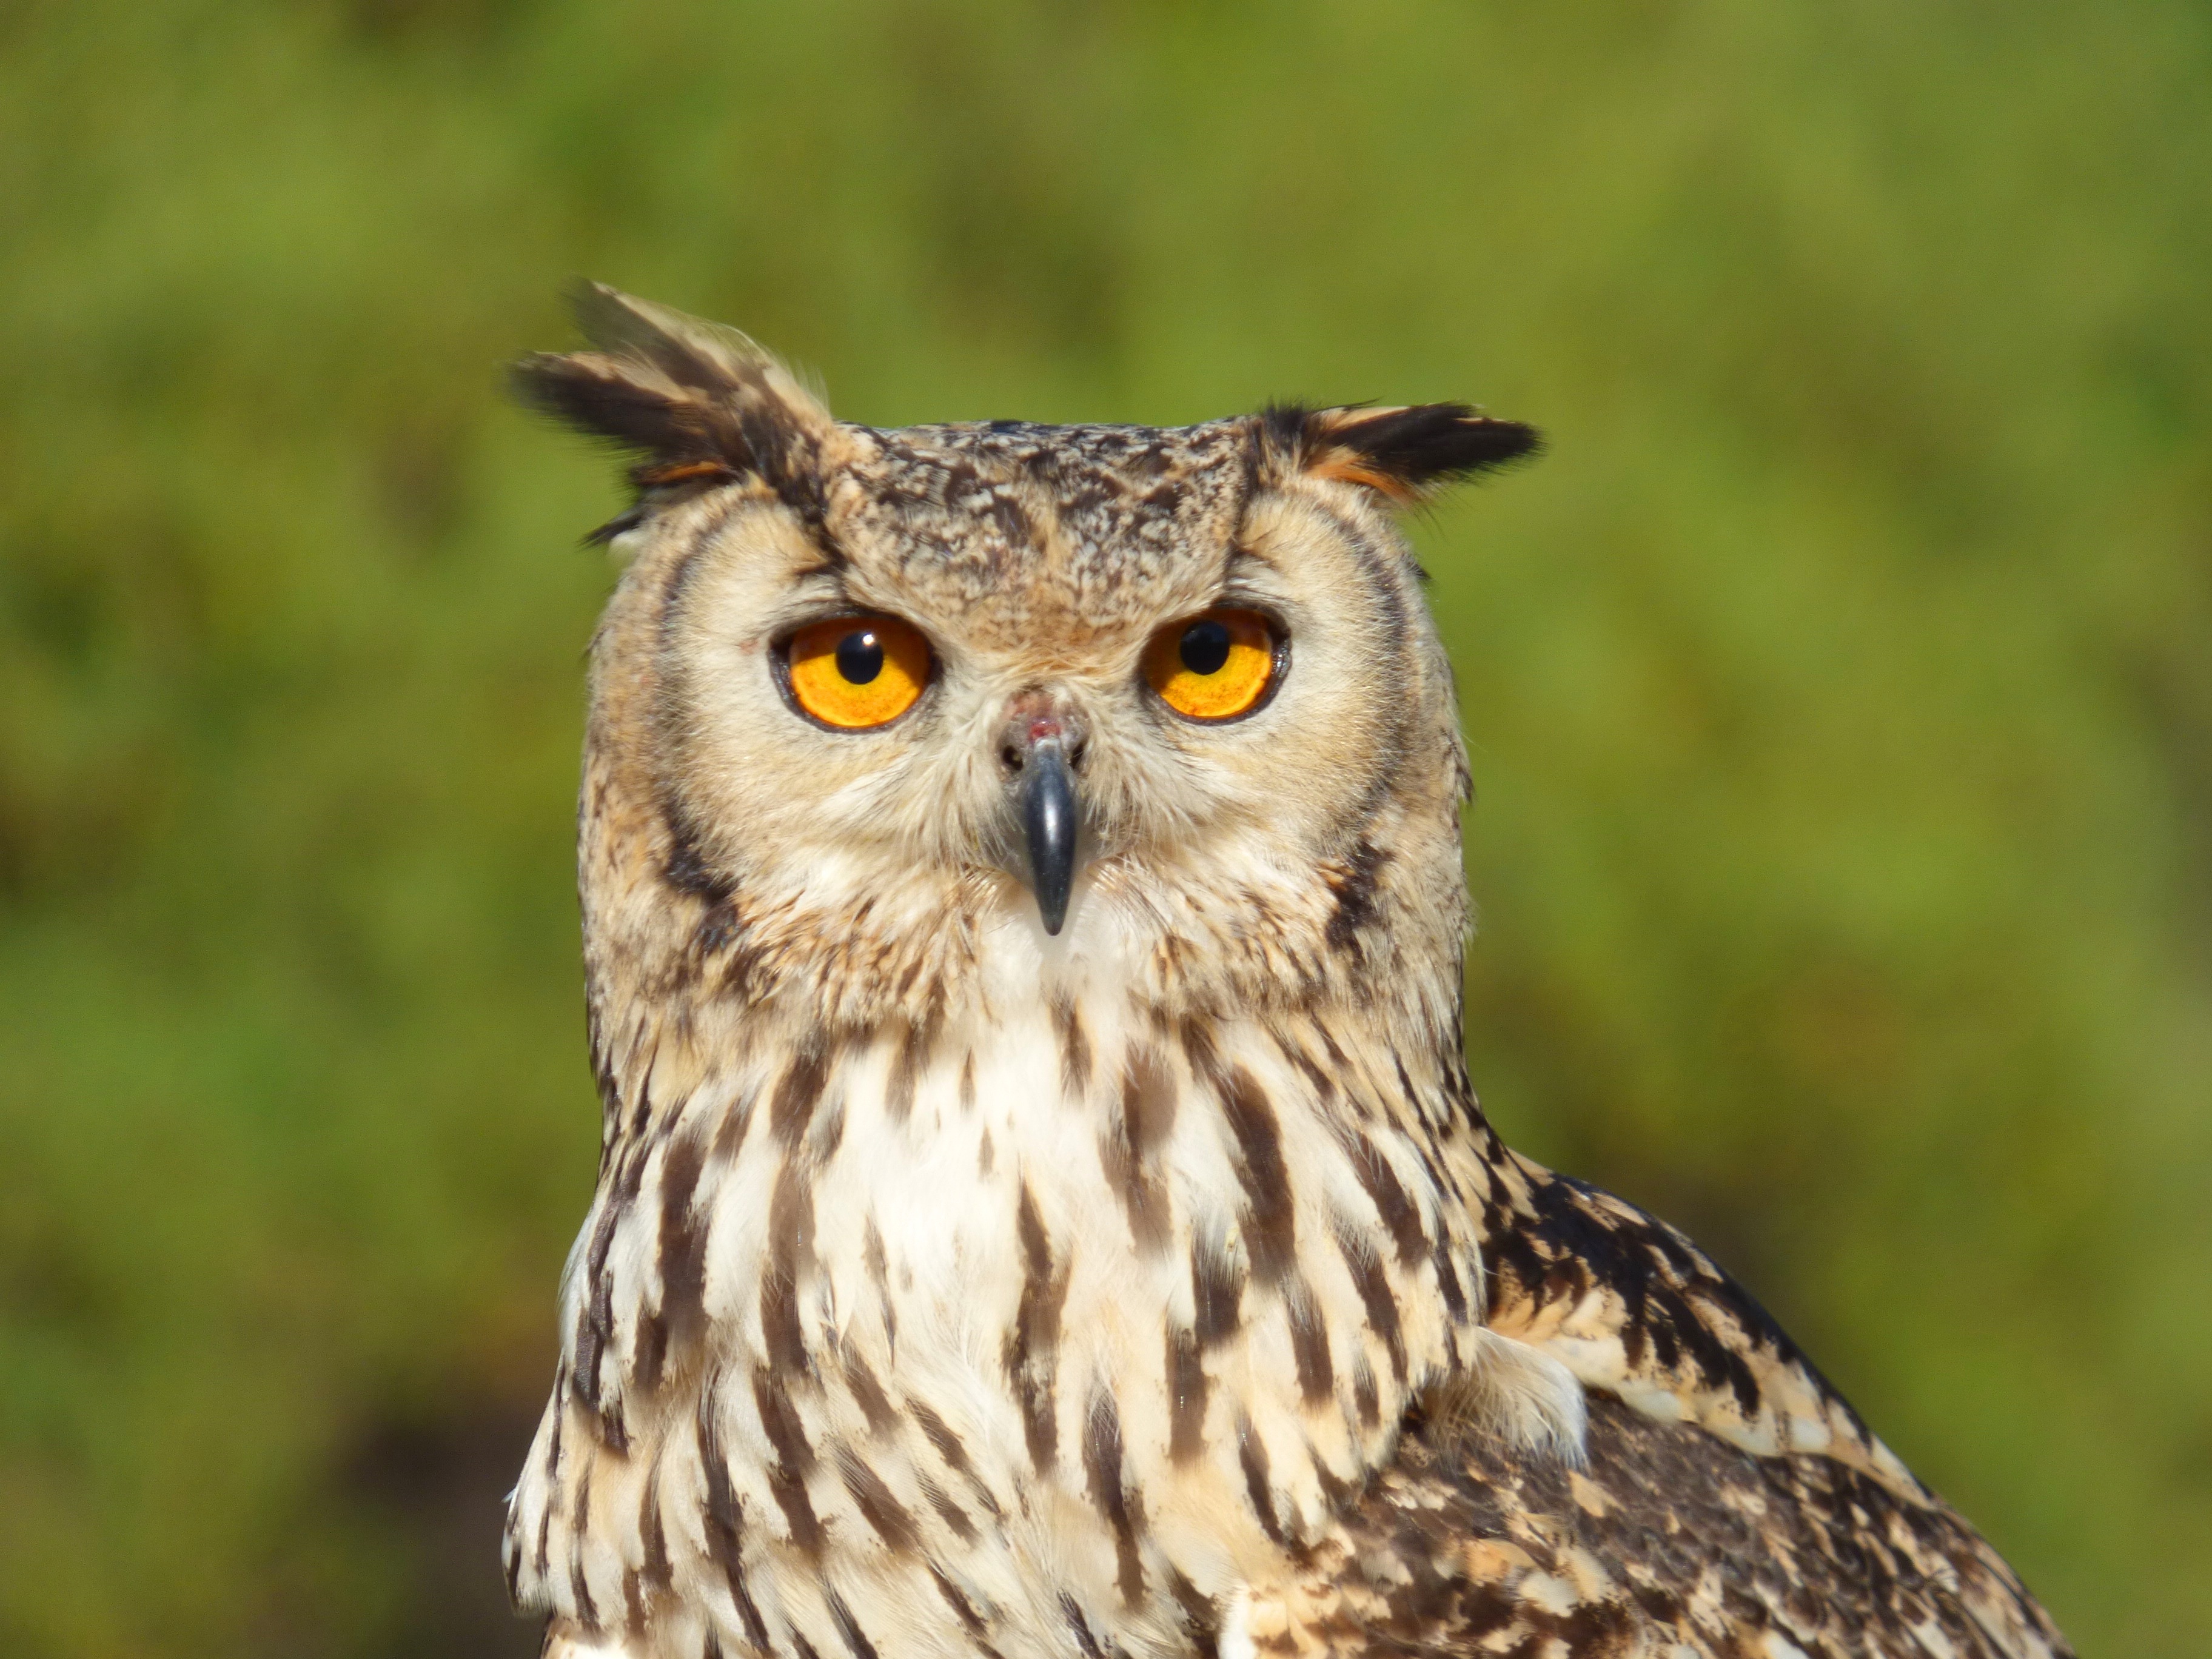
nature, bird, peak, animal, wildlife, wild, beak, owl, feather, fauna, bird of prey, close up, eyes, head, vertebrate, watching, buzzard, accipitriformes